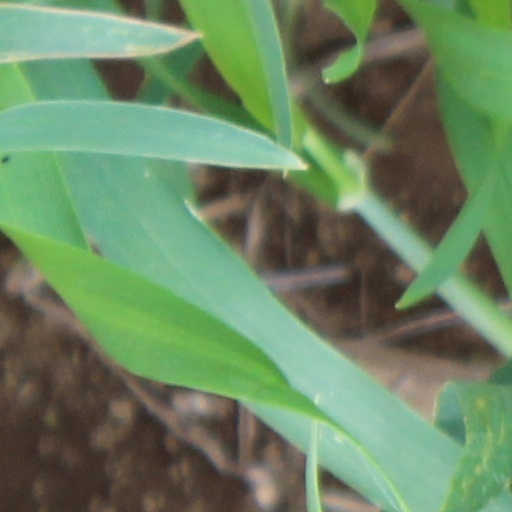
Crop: wheat